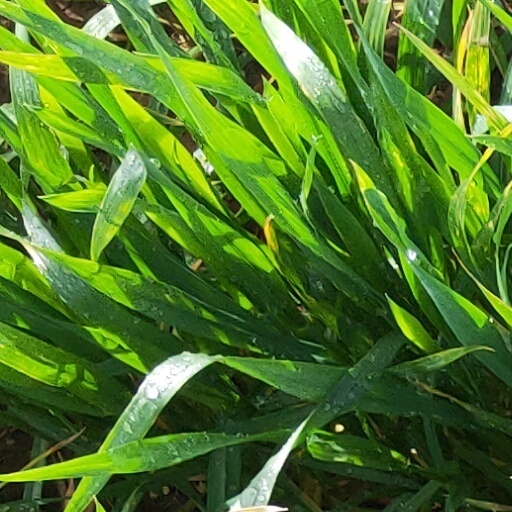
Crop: wheat